Andrew Luck

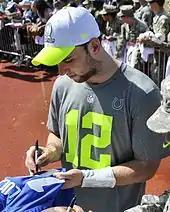
Luck signing autographs for fans at the 2013 Pro Bowl

In 2013, Luck was reunited with offensive coordinator Pep Hamilton, who was his offensive coordinator and quarterback coach at Stanford. In week 1 against the Oakland Raiders, Luck capped off another comeback win by scoring a 20-yard rushing touchdown in a 21–17 win. After a Week 2 loss to the Miami Dolphins, Luck defeated his former Stanford coach Jim Harbaugh in a 27–7 win against the San Francisco 49ers in Week 3. After falling behind early to the Jacksonville Jaguars in Week 4, Luck and the Colts scored 37 unanswered points to win 37–3. The win gave Luck a 14–6 record through his first 20 games, tying him with John Elway for the best record through 20 games for a quarterback selected first.